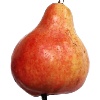
Label: red_pear